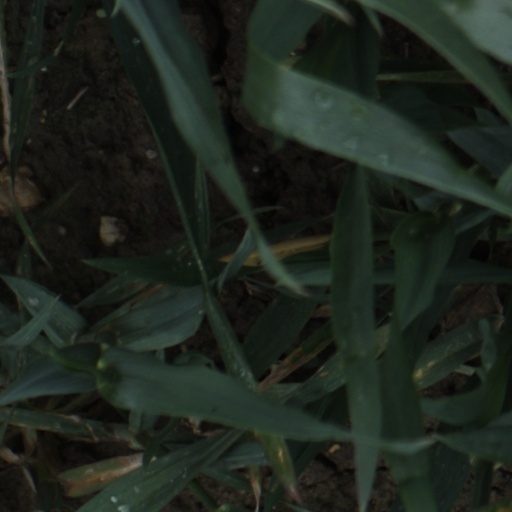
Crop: wheat